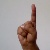
The image shows a hand gesture representing the letter 'D' in Indian Sign Language.